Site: brandenburg
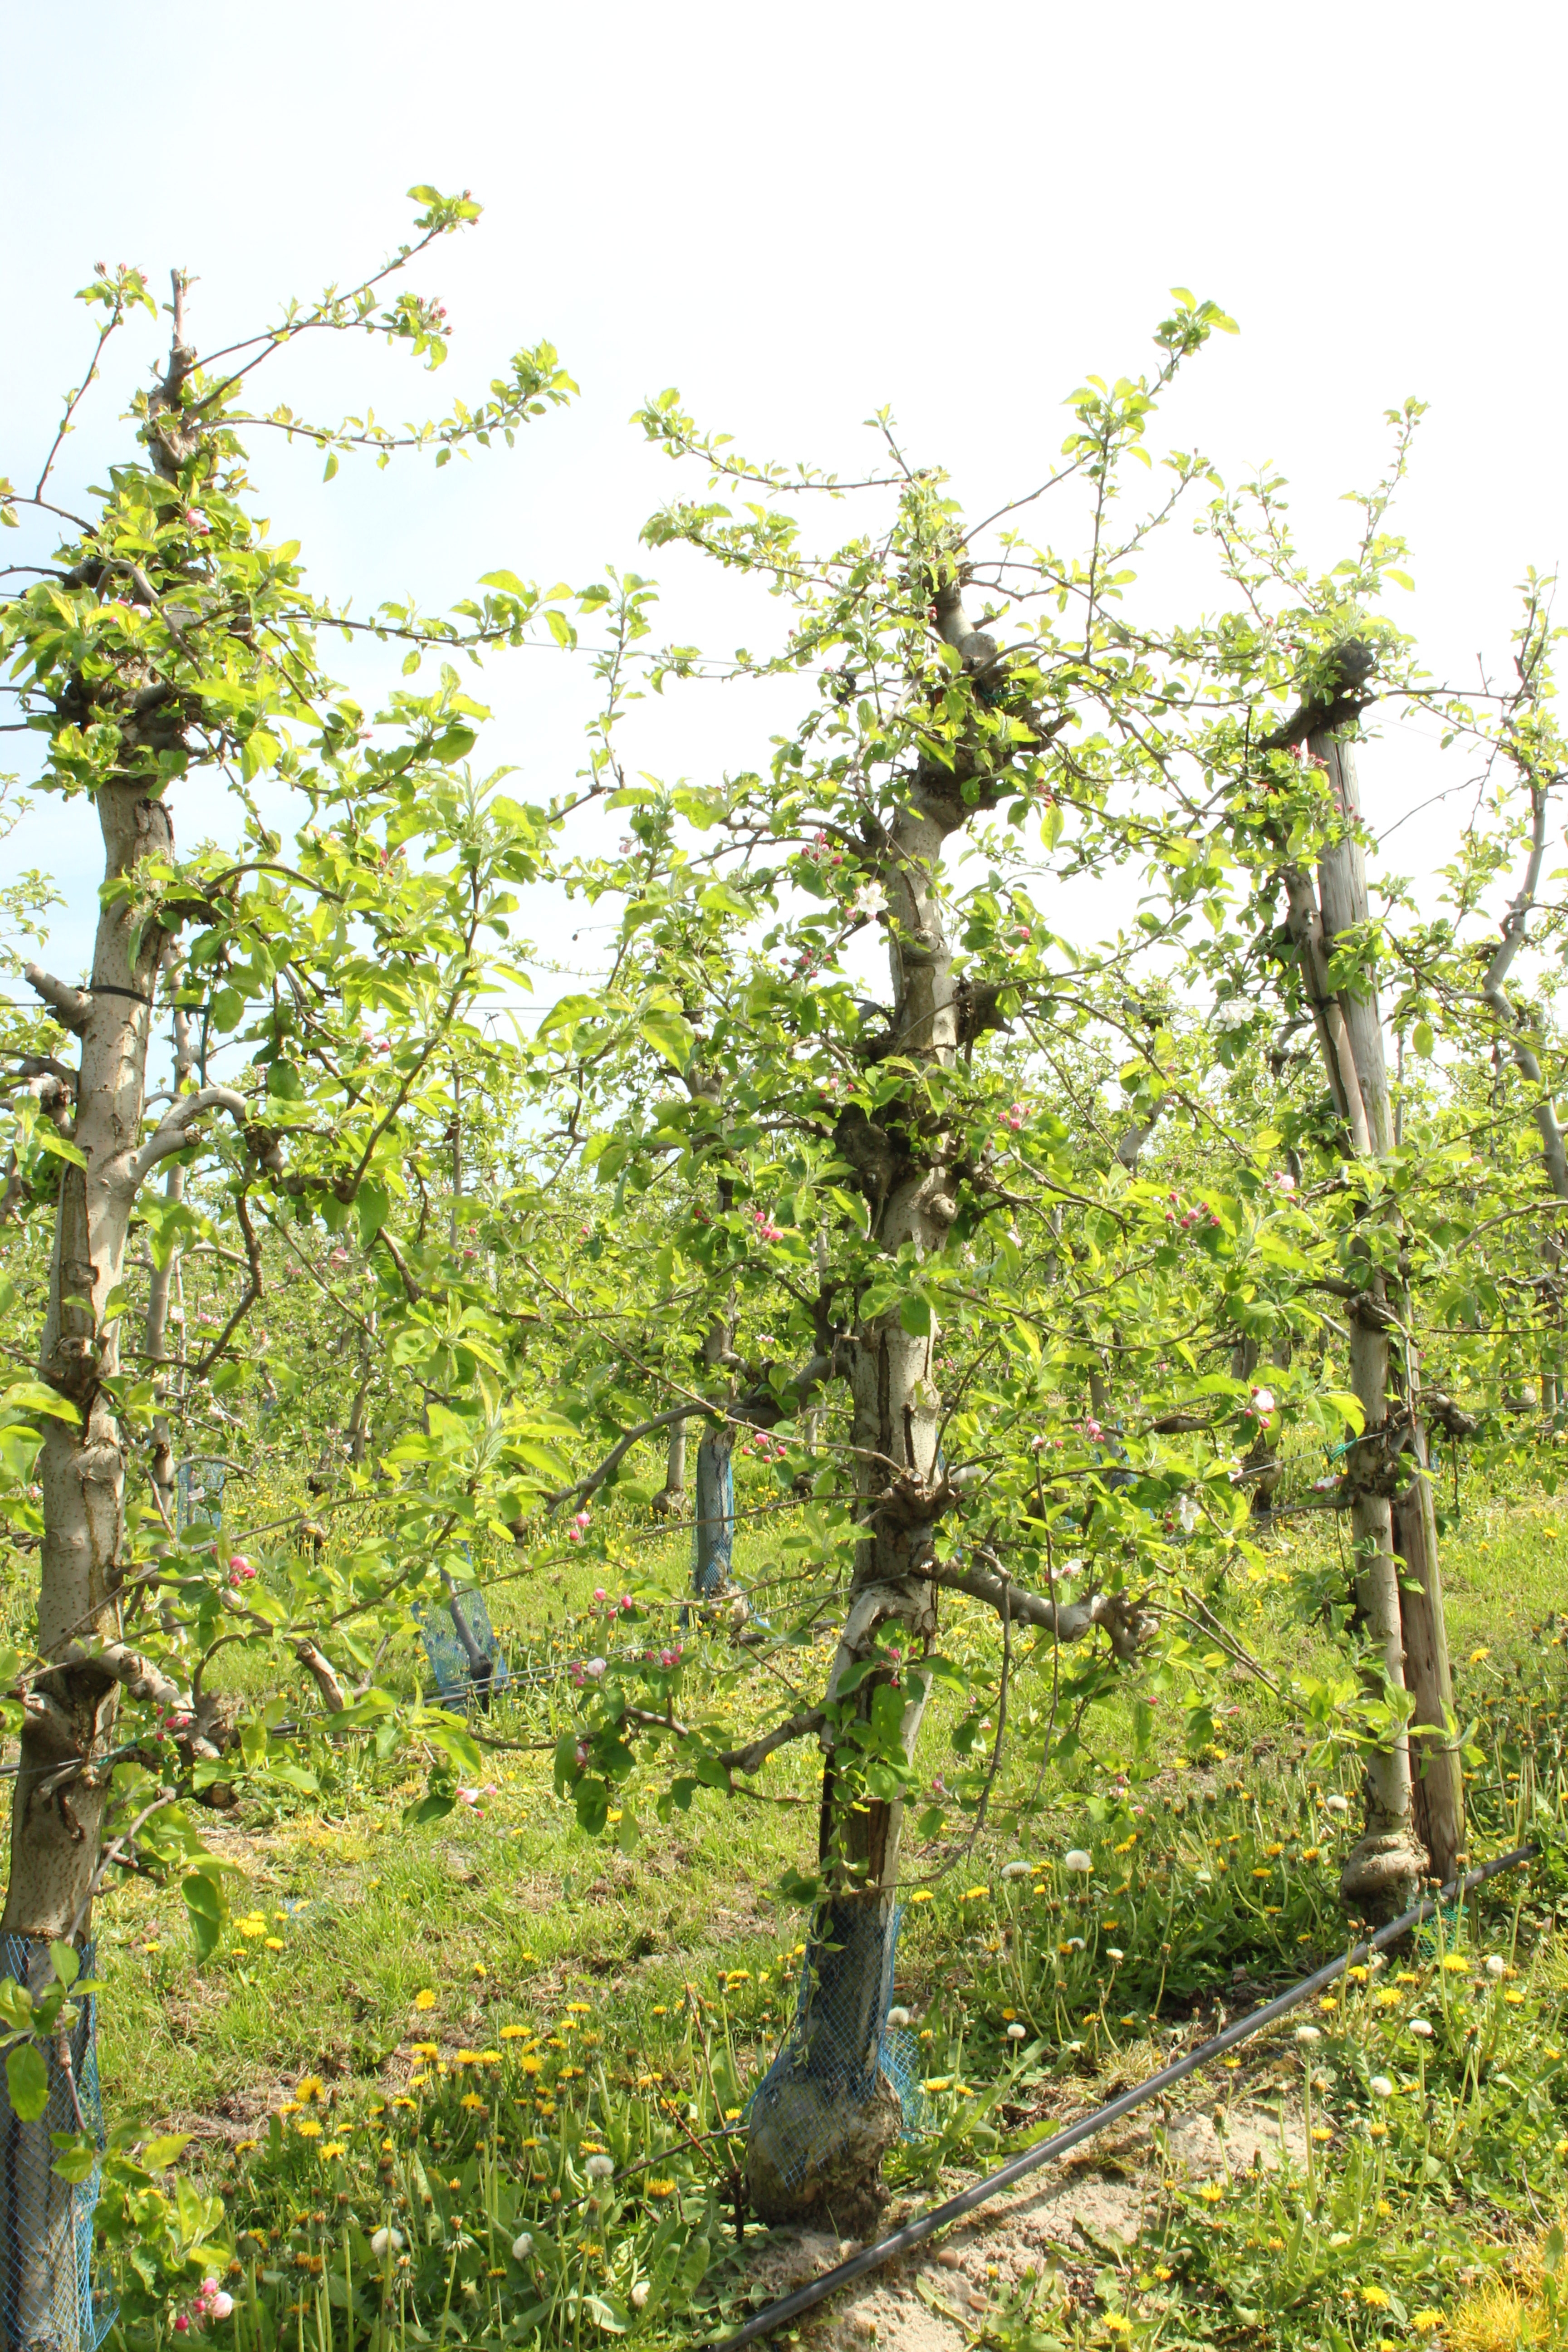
Growth stage (BBCH 60): Flowering